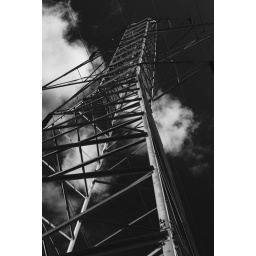
Liked this one in black and white. Added a red filter to it to darken the sky.